Robert Lawson (South Australian politician)

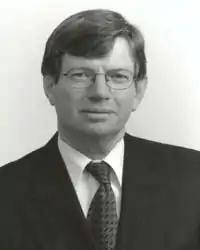
Robert Lawson

Robert David Lawson, (born 15 August 1944) was an Australian politician from 1993 to 2010 as a Liberal Party member of the South Australian Legislative Council.